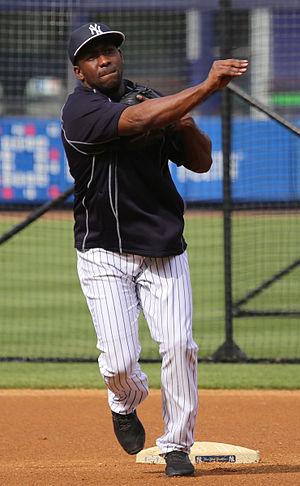
José Manuel Pirela est un joueur de deuxième but et de champ extérieur des Padres de San Diego de la Ligue majeure de baseball.